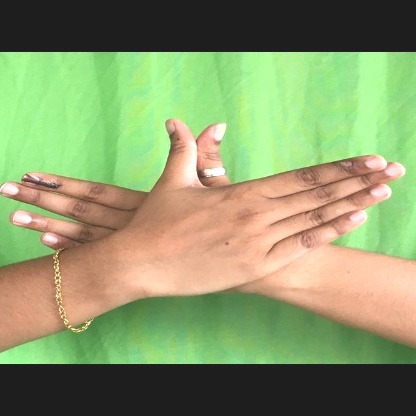
Mudra: Garuda